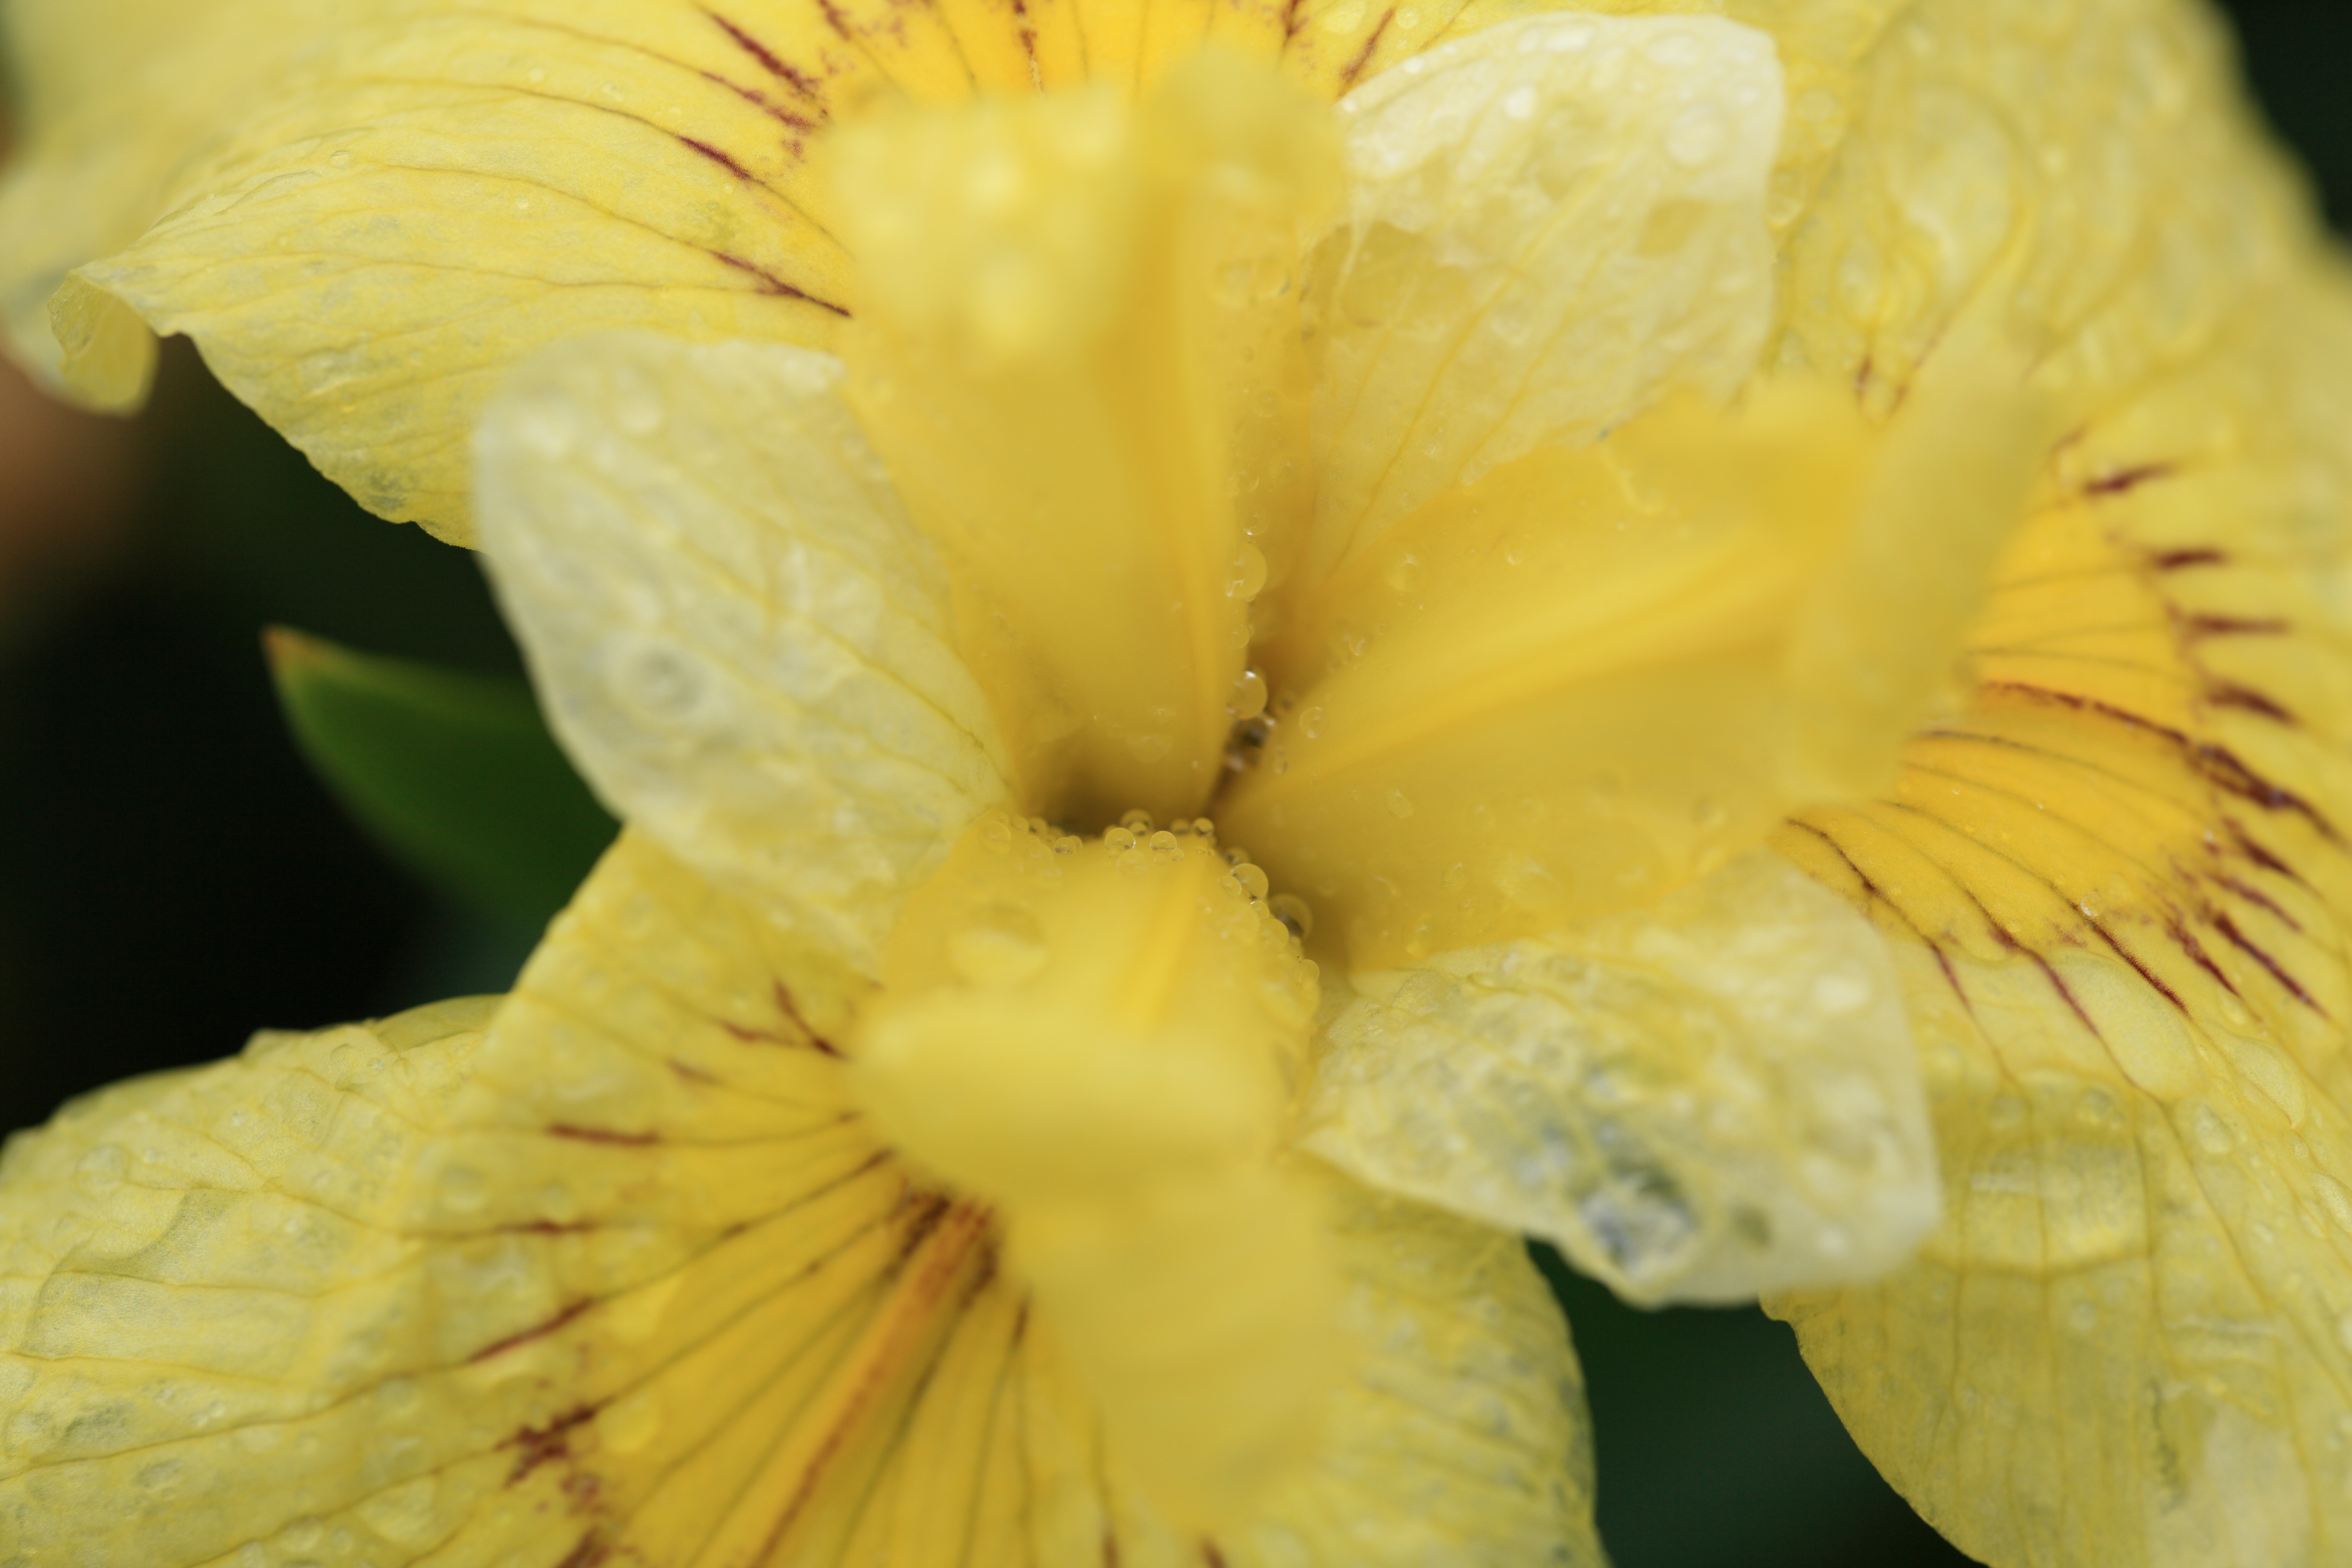
blossom, plant, photography, flower, petal, high, botany, yellow, flora, close up, iris, 5d, hires, markii, hi, res, resolution, sanguinea, macro photography, flowering plant, plant stem, land plant